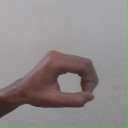
अक्षर: औ